Étienne Lenoir

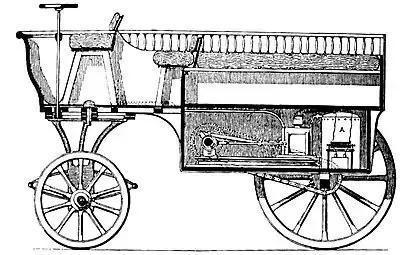
Lenoir's Hippomobile

Dates vary from 1860 to 1863 on when Lenoir built his automobiles. It is apparent that he built a small carriage with his engine around 1860. His automobile of 1862 was capable of 3 kilometers per hour.